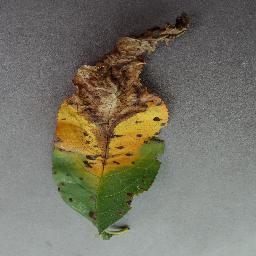
Label: Peach___Bacterial_spot